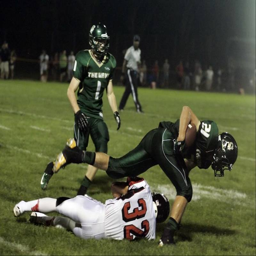
week - images vs. football game .